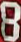
Number: 8